Gloucestershire Regiment

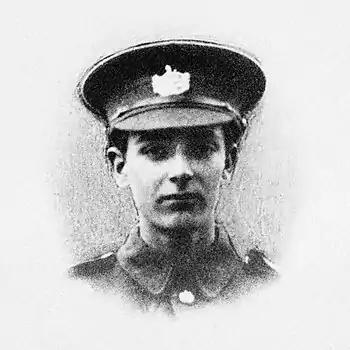
A soldier of Gloucestershire. Private Neale, D Company 1/5th Battalion. Reported missing 16 August 1916.

The first-line territorials proceeded to France in March 1915 as part of the 48th (South Midland) Division; the 1/4th and 1/6th Battalions in the 144th Brigade, and the 1/5th Battalion in the 145th Brigade. Their first significant experience of battle came during the Somme offensive; on 16 July, during the Battle of Bazentin, the 1/4th Battalion fought north of Ovillers, and the 1/5th and 1/6th Battalions went into action in the same area on 20 and 21 July respectively. They returned to the area during the Battle of Pozières and fought a number of actions between 13 and 27 August. In February 1917, the 48th Division moved to positions opposite Péronne, and the territorials saw action in March and April during the general advance that followed the German withdrawal to the Hindenburg Line. The division moved again in July, to Ypres, where the territorials fought in engagements of the Battle of Passchendaele; the 1/5th Battalion in the Battle of Langemarck and the Battle of Broodseinde, and the 1/4th and 1/6th Battalions in the action of 22 August 1917 and the Battle of Poelcappelle. Total losses to the three battalions at Passchendaele numbered 1,186 men.